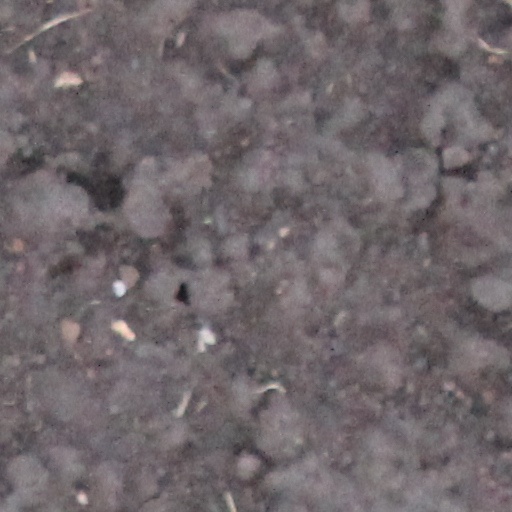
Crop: wheat